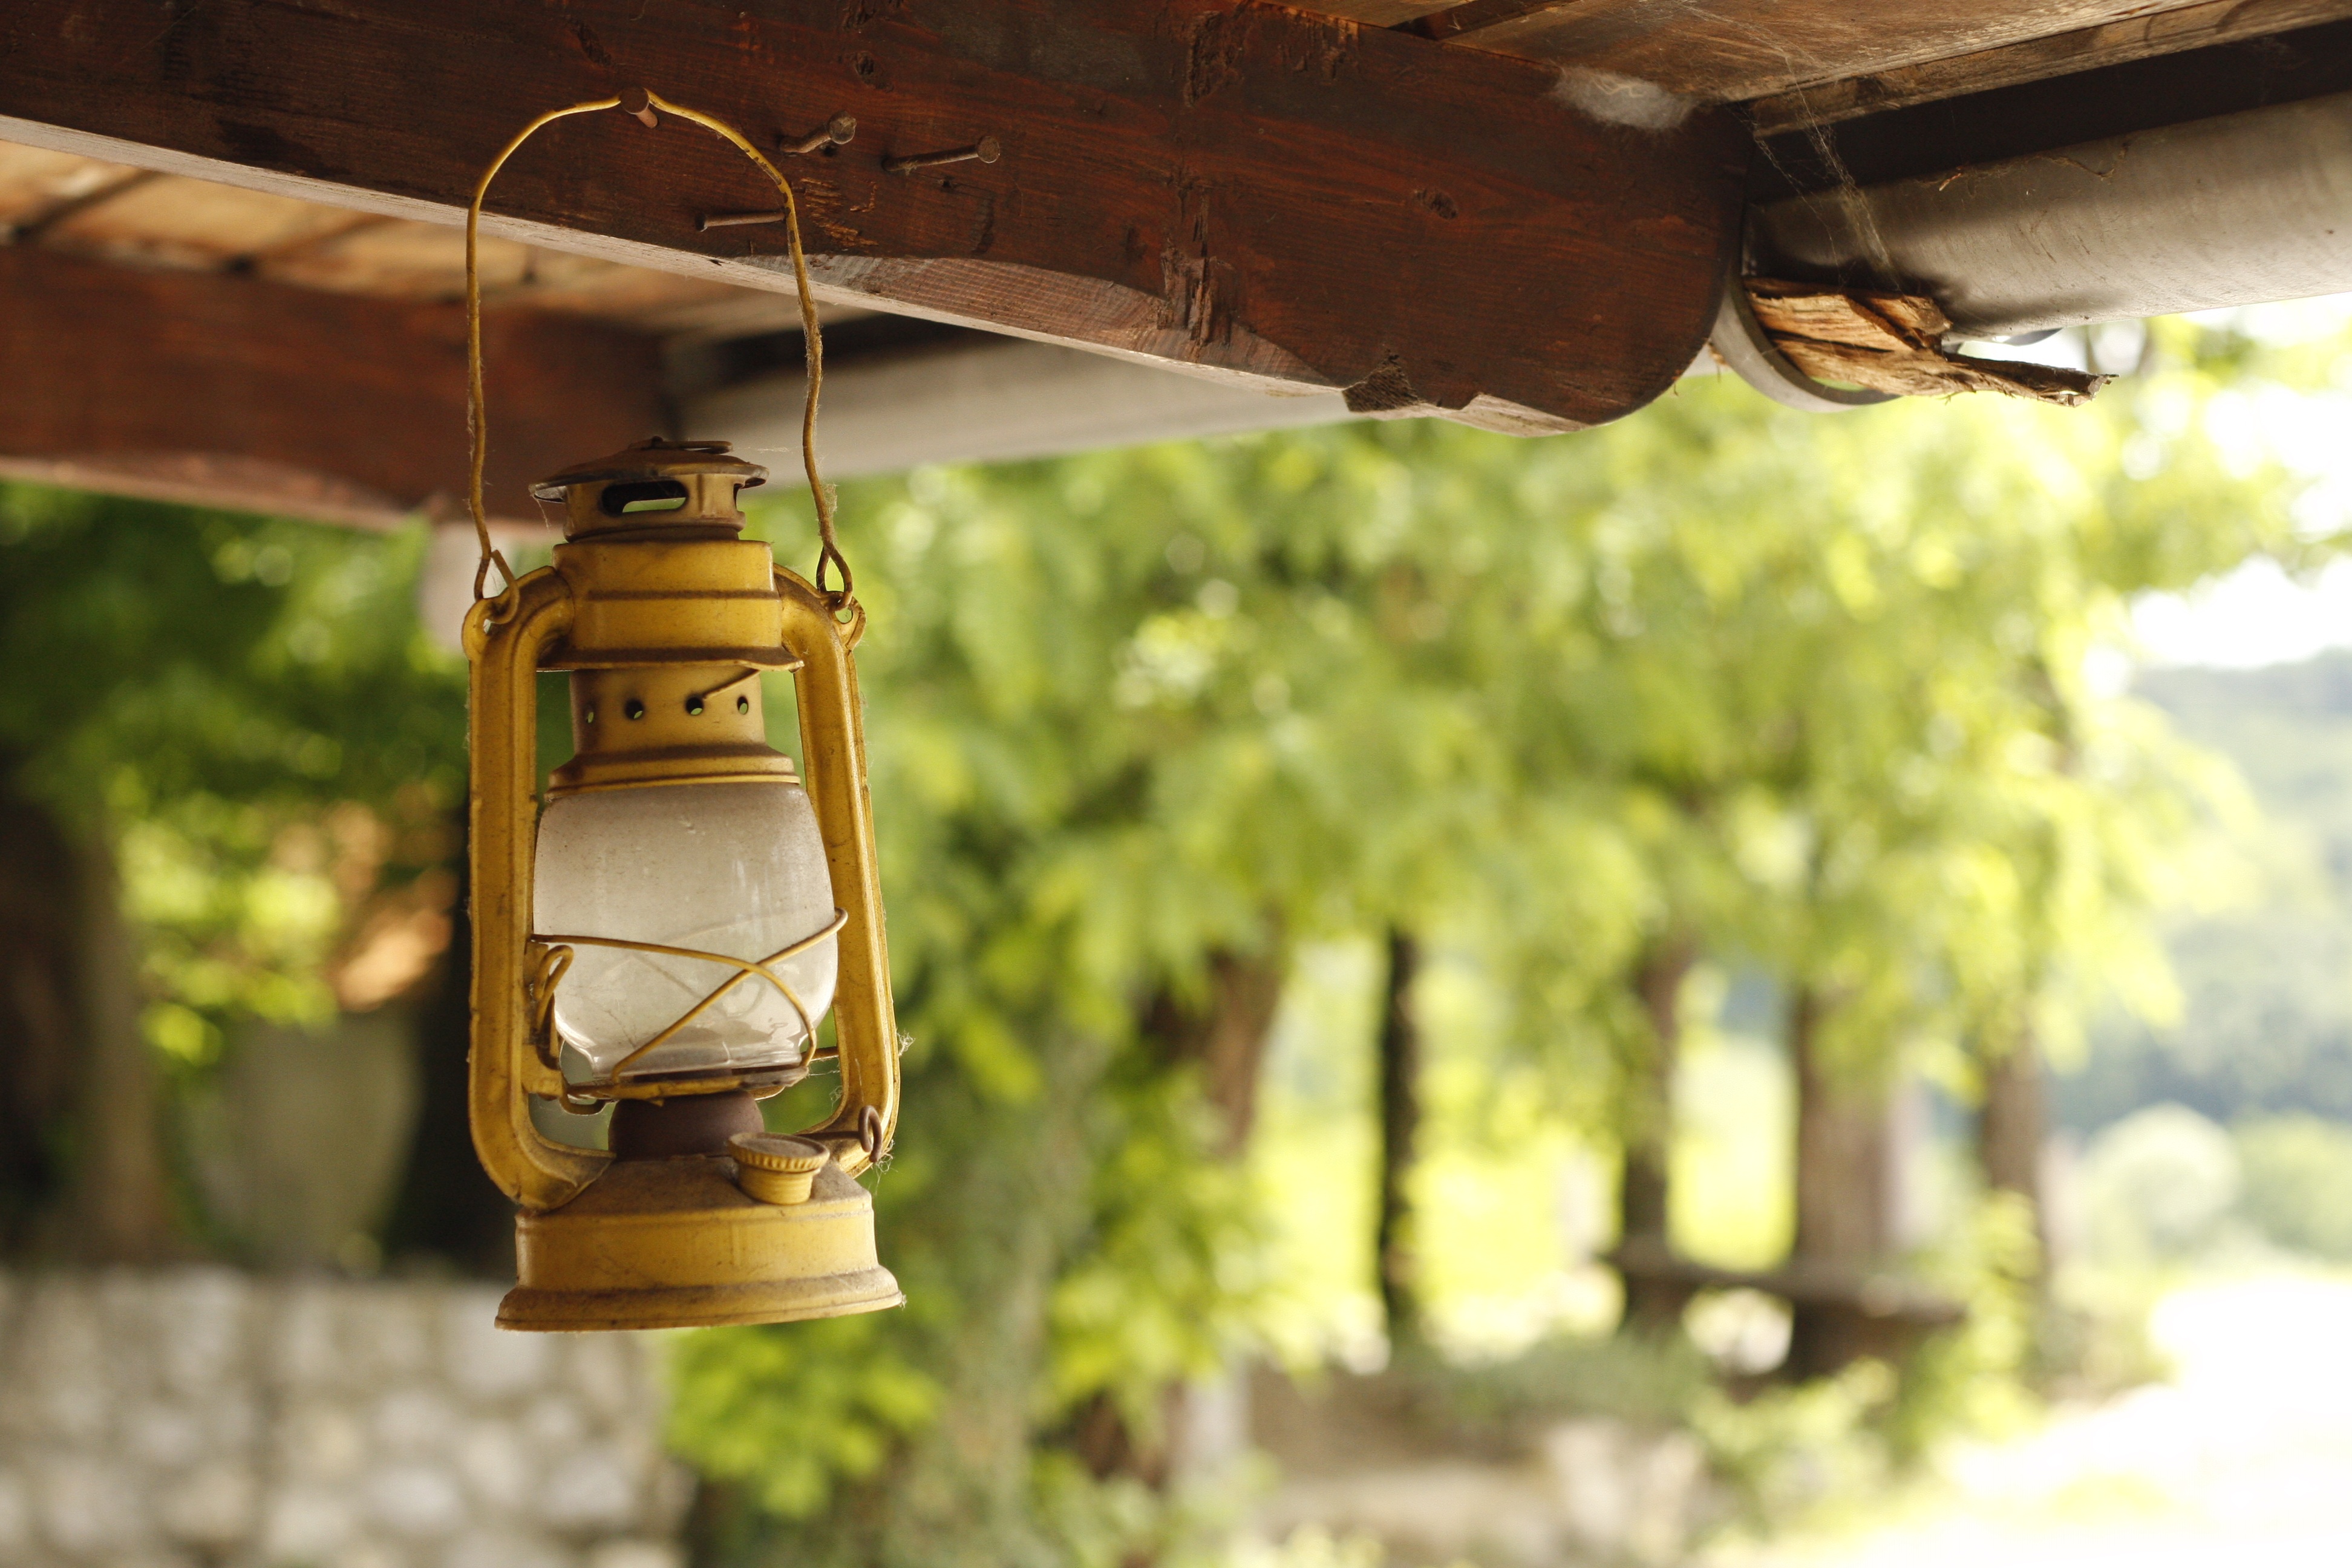
light, wood, antique, home, decoration, green, lantern, metal, lamp, yellow, lighting, oil, traditional, man made object